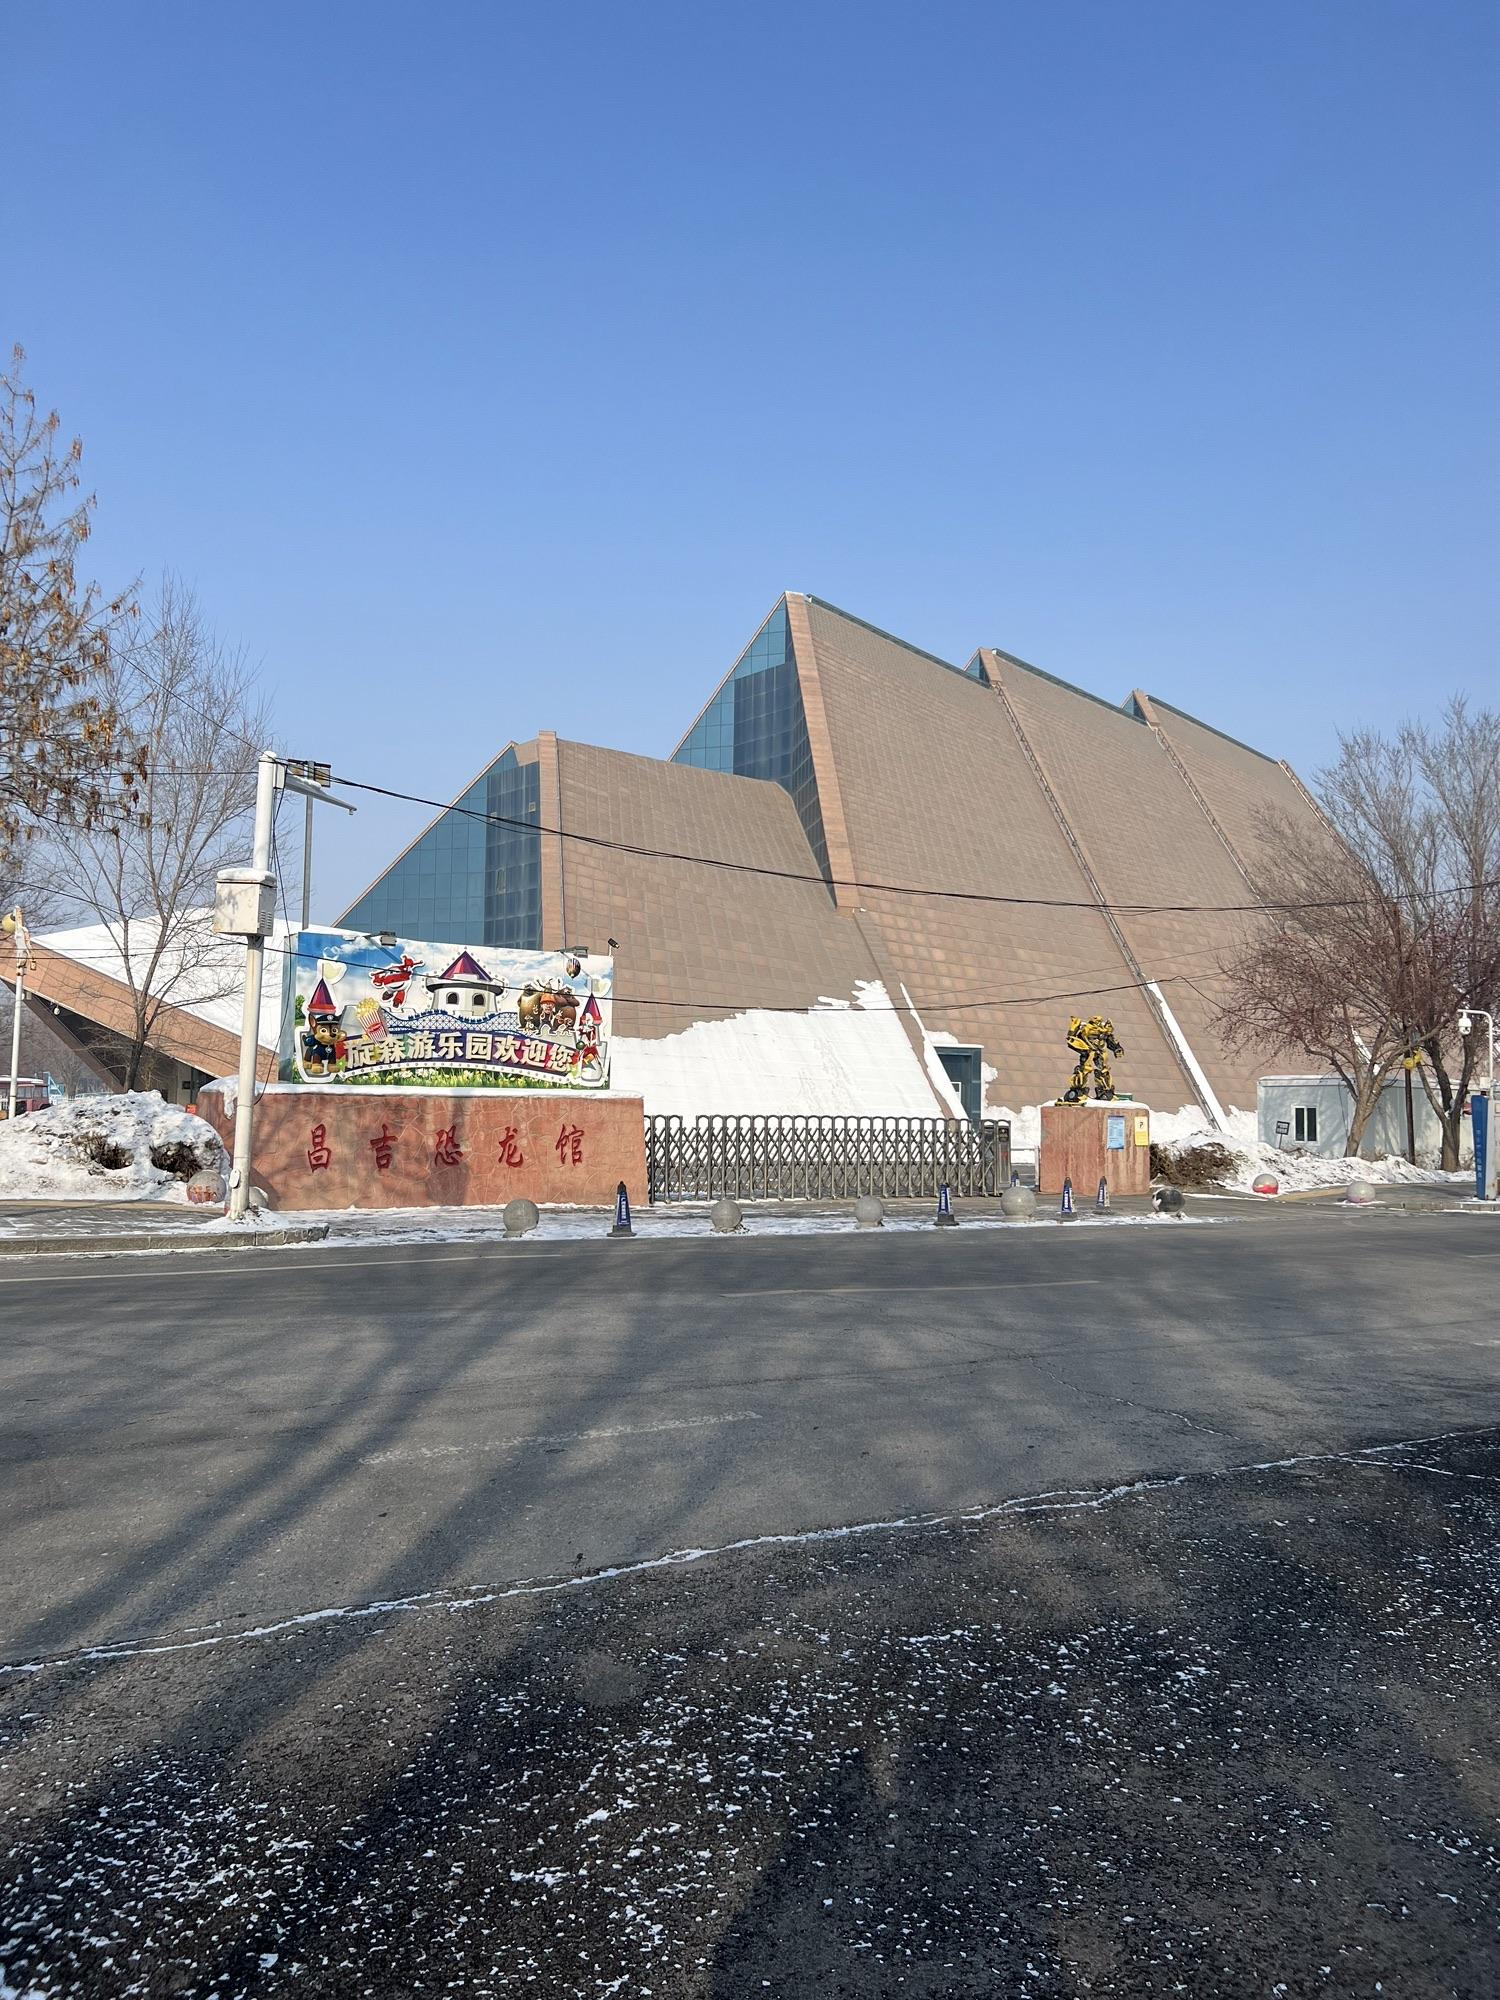
地标名称：昌吉恐龙馆
所在城市：昌吉回族自治州·昌吉市